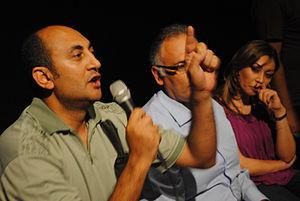
Khaled Ali, né le 26 février 1972 à Mit Ghamr, est un avocat et homme politique égyptien. Il est connu pour son militantisme contre la corruption dans le secteur privé, pour la justice sociale et les droits des travailleurs. Ali est l'ancien chef du Centre égyptien d'économie et de droits sociaux et cofondateur du Front de défense des manifestants d’Égypte et du Hisham Mubarak Law Center. Il a remporté le prix de « Combattant égyptien contre la corruption » en 2011.